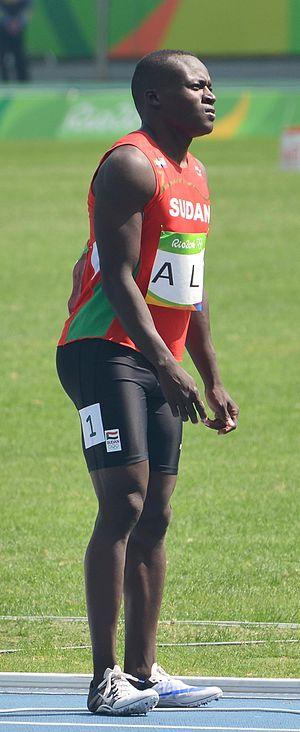
Séries du 200m Homme aux JO de Rio 2016